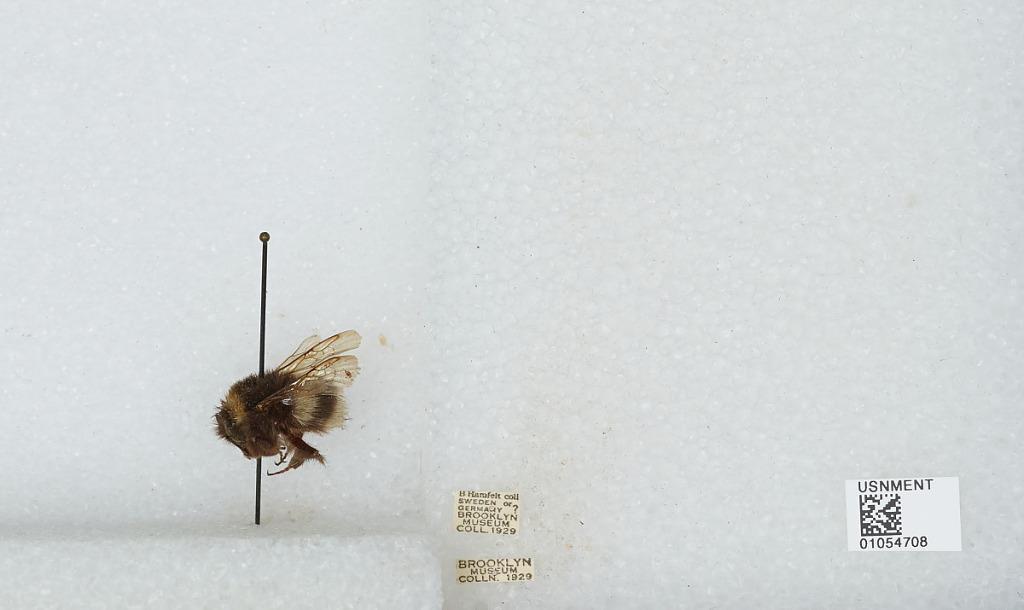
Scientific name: Bombus sp.
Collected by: B. Hamfelt
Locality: Sweden or Germany